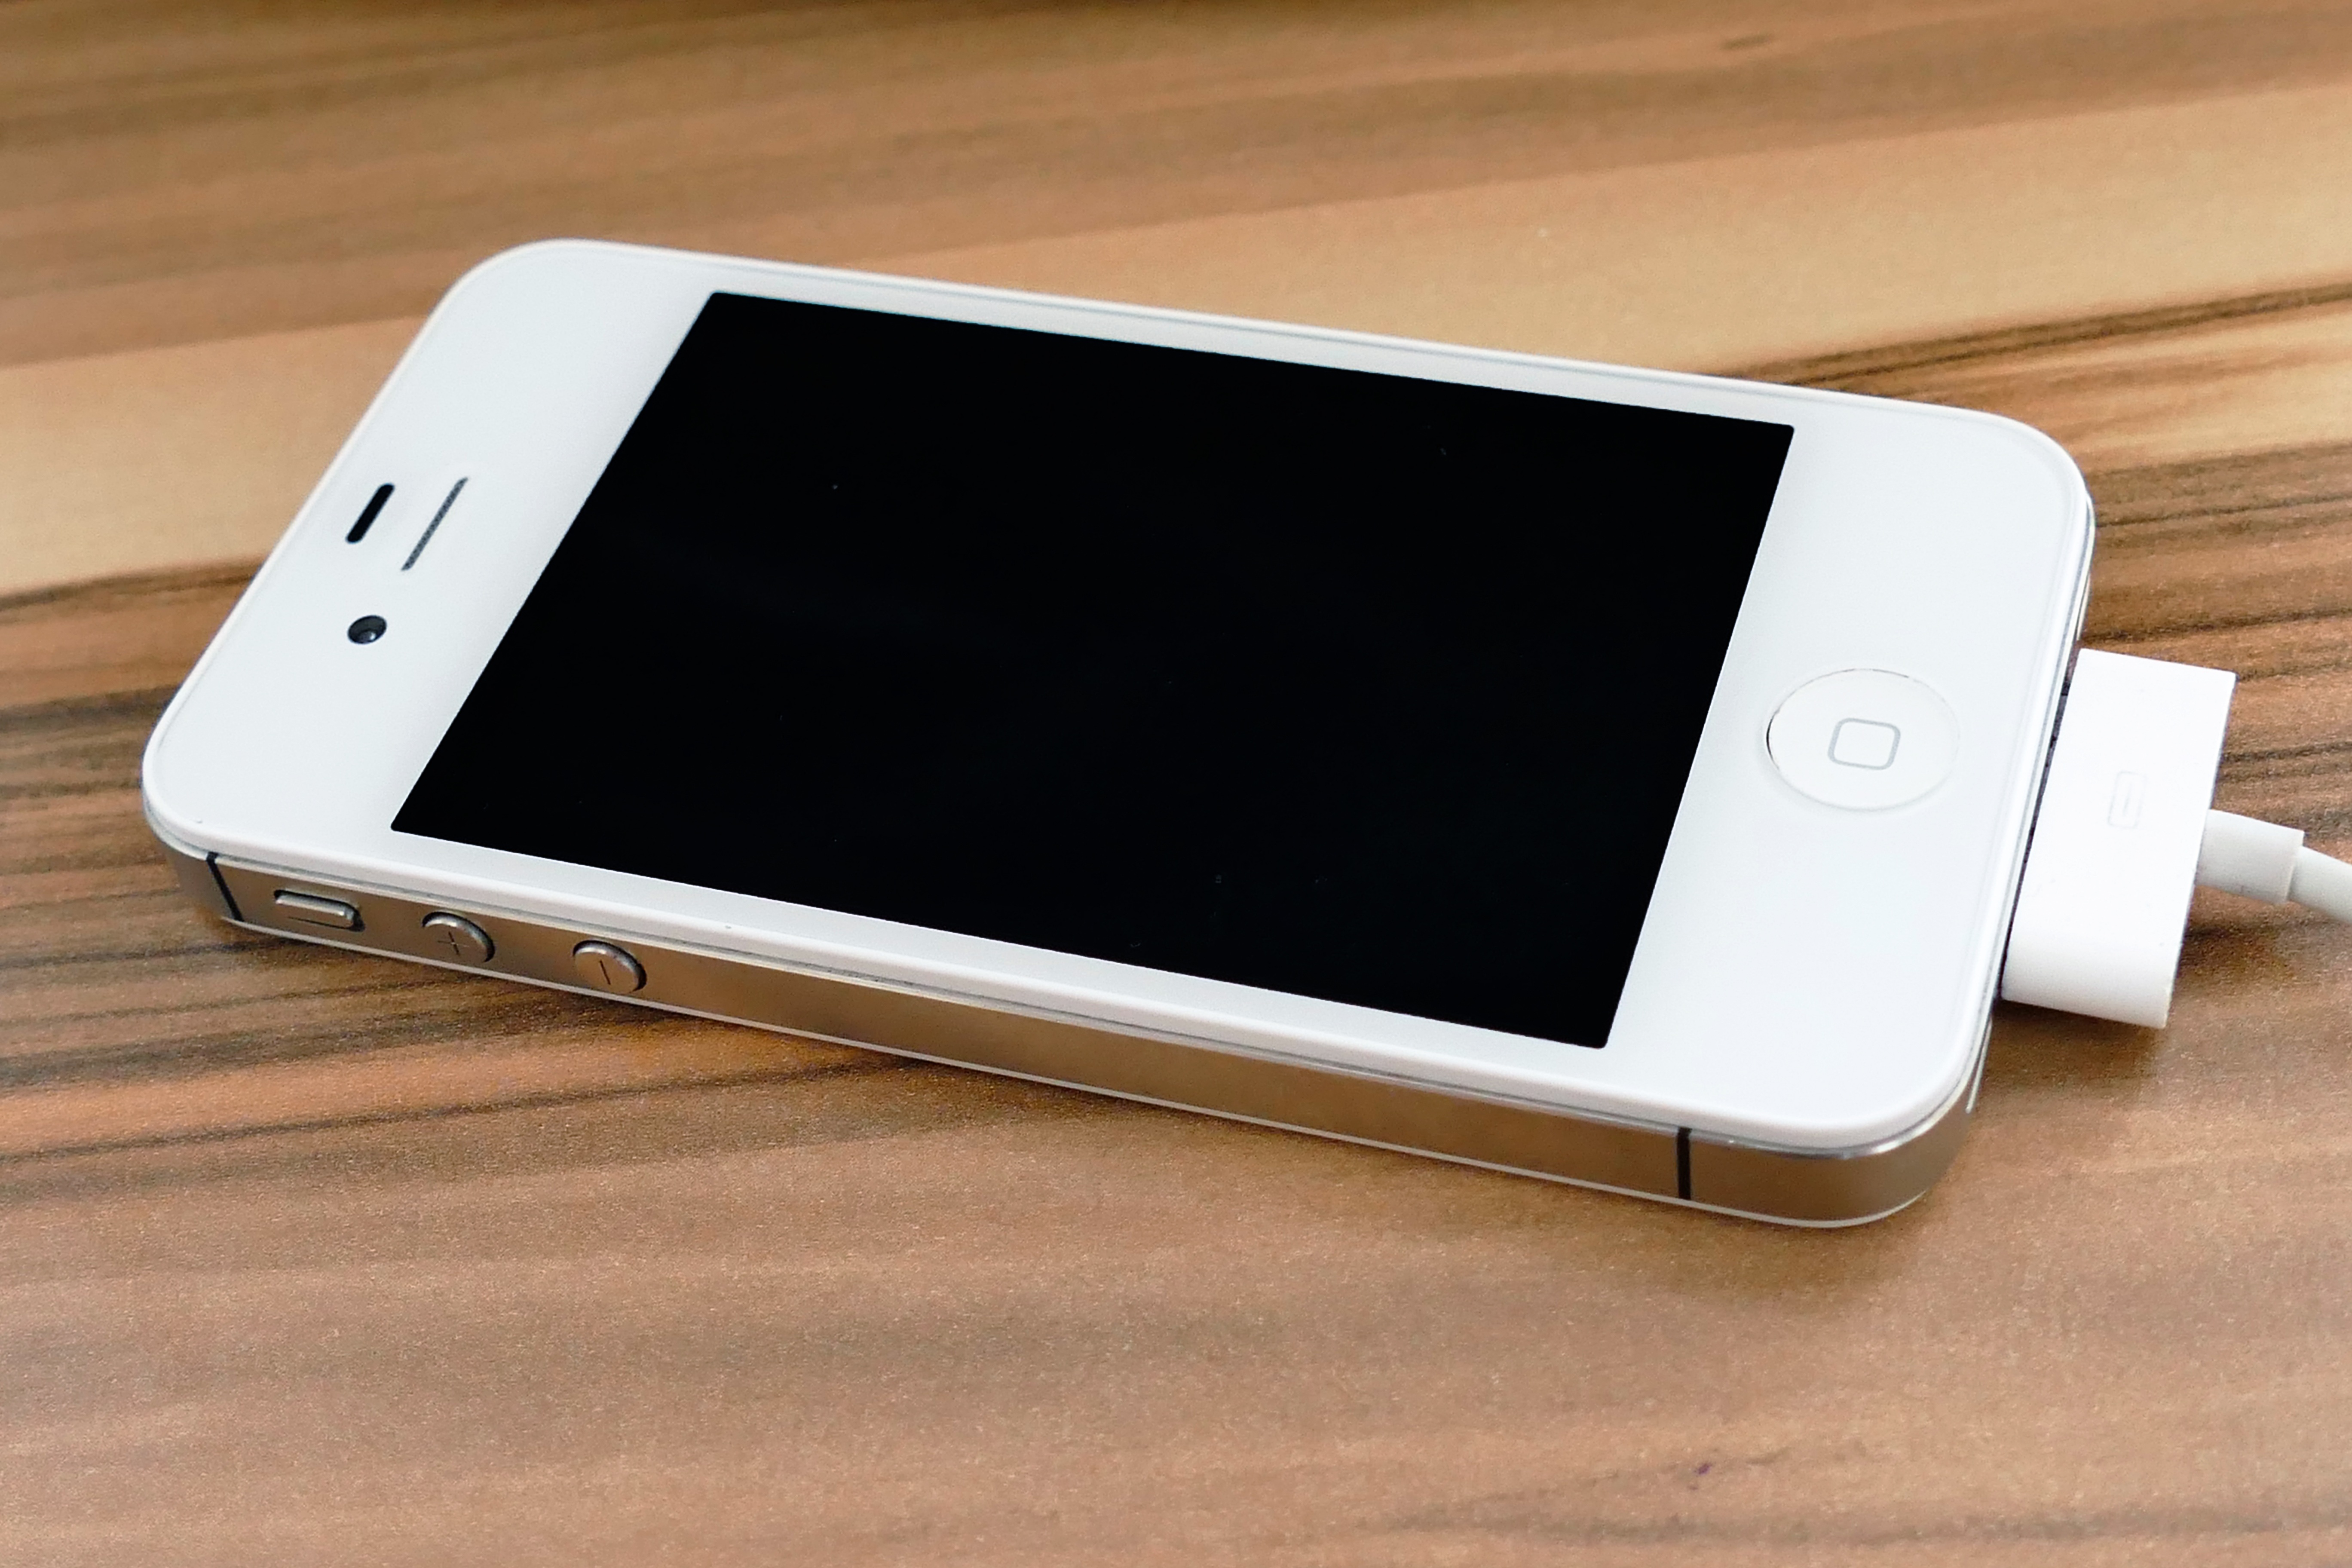
iphone, computer, smartphone, mobile, screen, apple, music, technology, white, web, internet, tablet, telephone, communication, gadget, mobile phone, modern, player, electronic, device, monitor, brand, product, font, electronics, display, call, cellphone, digital, media, flat, information, connection, network, multimedia, 4s, tablet computer, electronic device, portable communications device